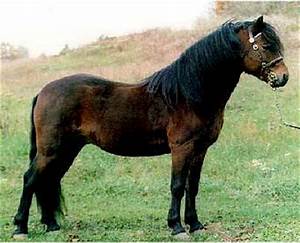
Label: horse